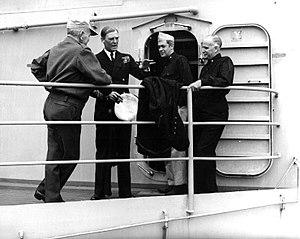
Philip Vian est un officier britannique de la Royal Navy. Il sert pendant les deux guerres mondiales.